Southwestern United States

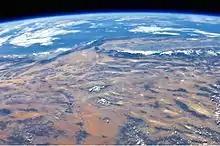
Panoramic view of the southwestern United States

The geography of the region is mainly made up of four features: the Mojave, Sonoran, and Chihuahuan Deserts, and the Colorado Plateau; although there are other geographical features as well, such as a portion of the Great Basin Desert. The deserts dominate the southern and western reaches of the area, while the plateau (which is largely made up of high desert) is the main feature north of the Mogollon Rim. The two major rivers of the region are the Colorado River, running in the northern and western areas, and the Rio Grande, running in the east, north to south.